The Marc Pease Experience

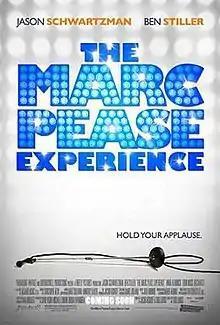
Promotional film poster

The Marc Pease Experience is a 2009 comedy film directed by Todd Louiso and written by Louiso and Jacob Koskoff. Shot primarily in and around Wilmington and New Hanover County, North Carolina in early 2007, the film is centered on Marc Pease, a man living in the past, when he was the star of his high school's musicals. The film stars Jason Schwartzman as Pease, Ben Stiller as Marc's former mentor, and Anna Kendrick as his love interest.